RIVA TNT2

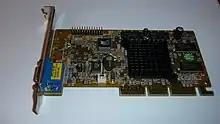
Chaintech A-MX20 Nvidia TNT2

The TNT2 core features the same basic dual-pipeline layout as the RIVA TNT, however with a few updates, such as larger 2048x2048 texture support, 32-bit Z-buffer/stencil support, AGP 4X support, up to 32MB of VRAM, and a process shrink from 0.35 μm to 0.25 μm. It was the process shrink that enabled improved clock speeds (from 90 MHz to 150+ MHz), which is where the substantial performance improvement came from.